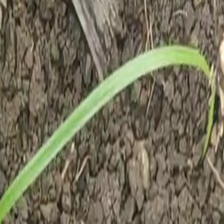
Weed species: Lavhala_(Cyperus_Rotundus)